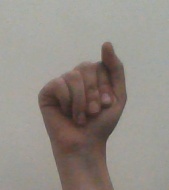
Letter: saad